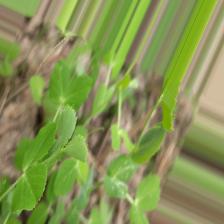
Label: Normal